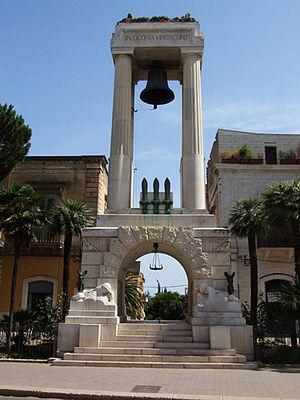
Sannicandro di Bari est une commune italienne de la ville métropolitaine de Bari dans la région des Pouilles.